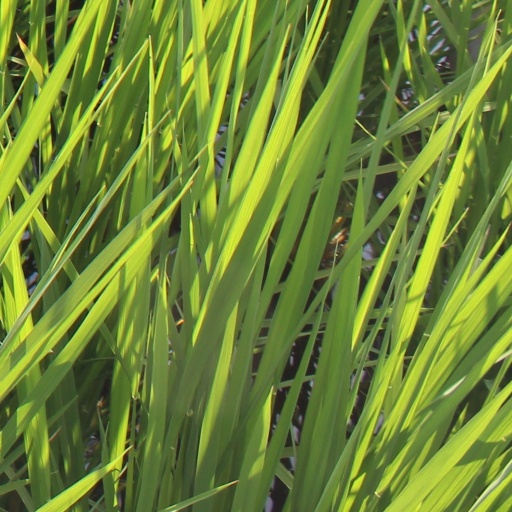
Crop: rice